Khanty

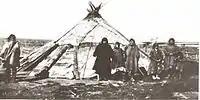
Khanty family standing in front of a chum, their traditional tent

The Khanty, also known in older literature as Ostyaks, are a Ugric Indigenous people, living in Khanty–Mansi Autonomous Okrug, a region historically known as "Yugra" in Russia, together with the Mansi. In the autonomous okrug, the Khanty and Mansi languages are given co-official status with Russian. In the 2021 Census, 31,467 persons identified themselves as Khanty. Of those, 30,242 were resident in Tyumen Oblast, of whom 19,568 were living in Khanty-Mansi Autonomous Okrug and 9,985—in Yamalo-Nenets Autonomous Okrug. 495 were residents of neighbouring Tomsk Oblast, and 109 lived in Sverdlovsk Oblast.